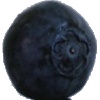
Label: Blueberry 1